Sports Museum of America

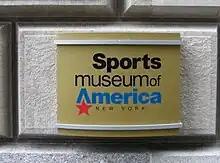
Sports Museum of America logo

The Sports Museum of America (SmA) was the United States' first national sports museum dedicated to the history and cultural significance of sports in America. It opened in May 2008 and closed less than nine months later, in February 2009.